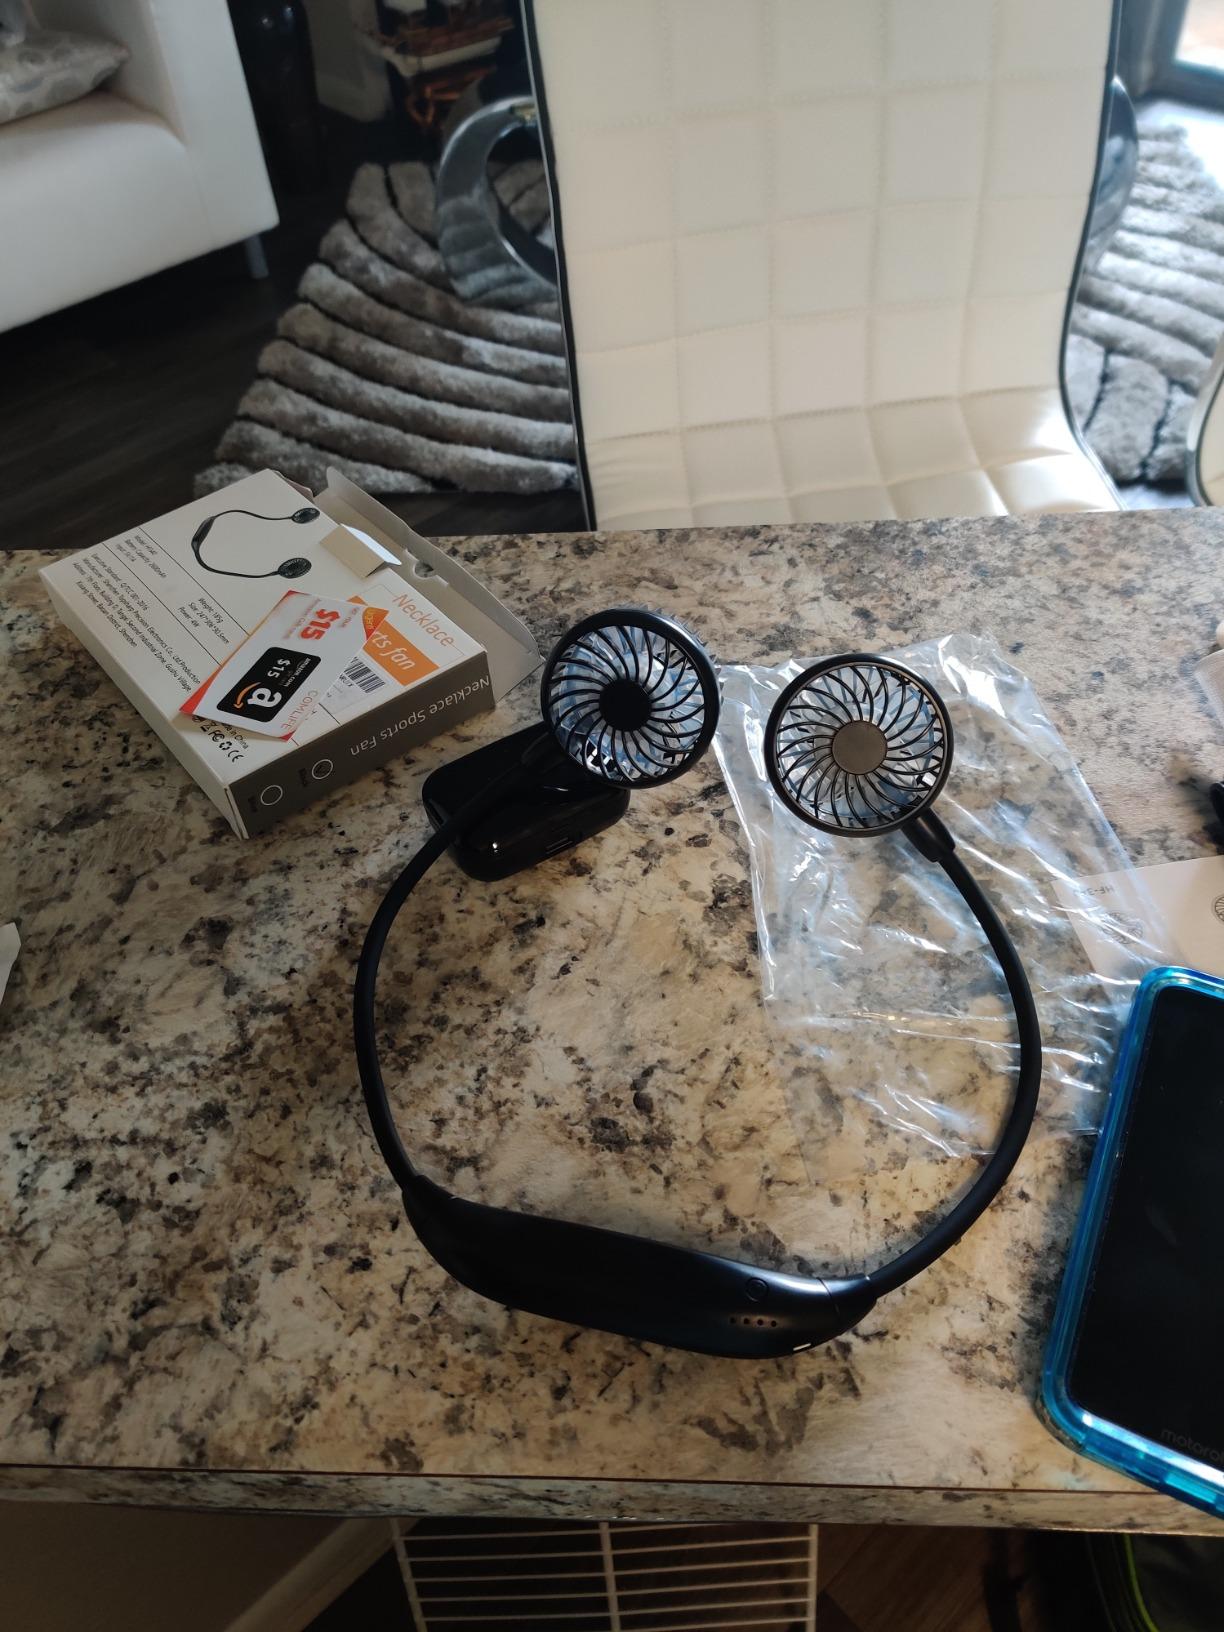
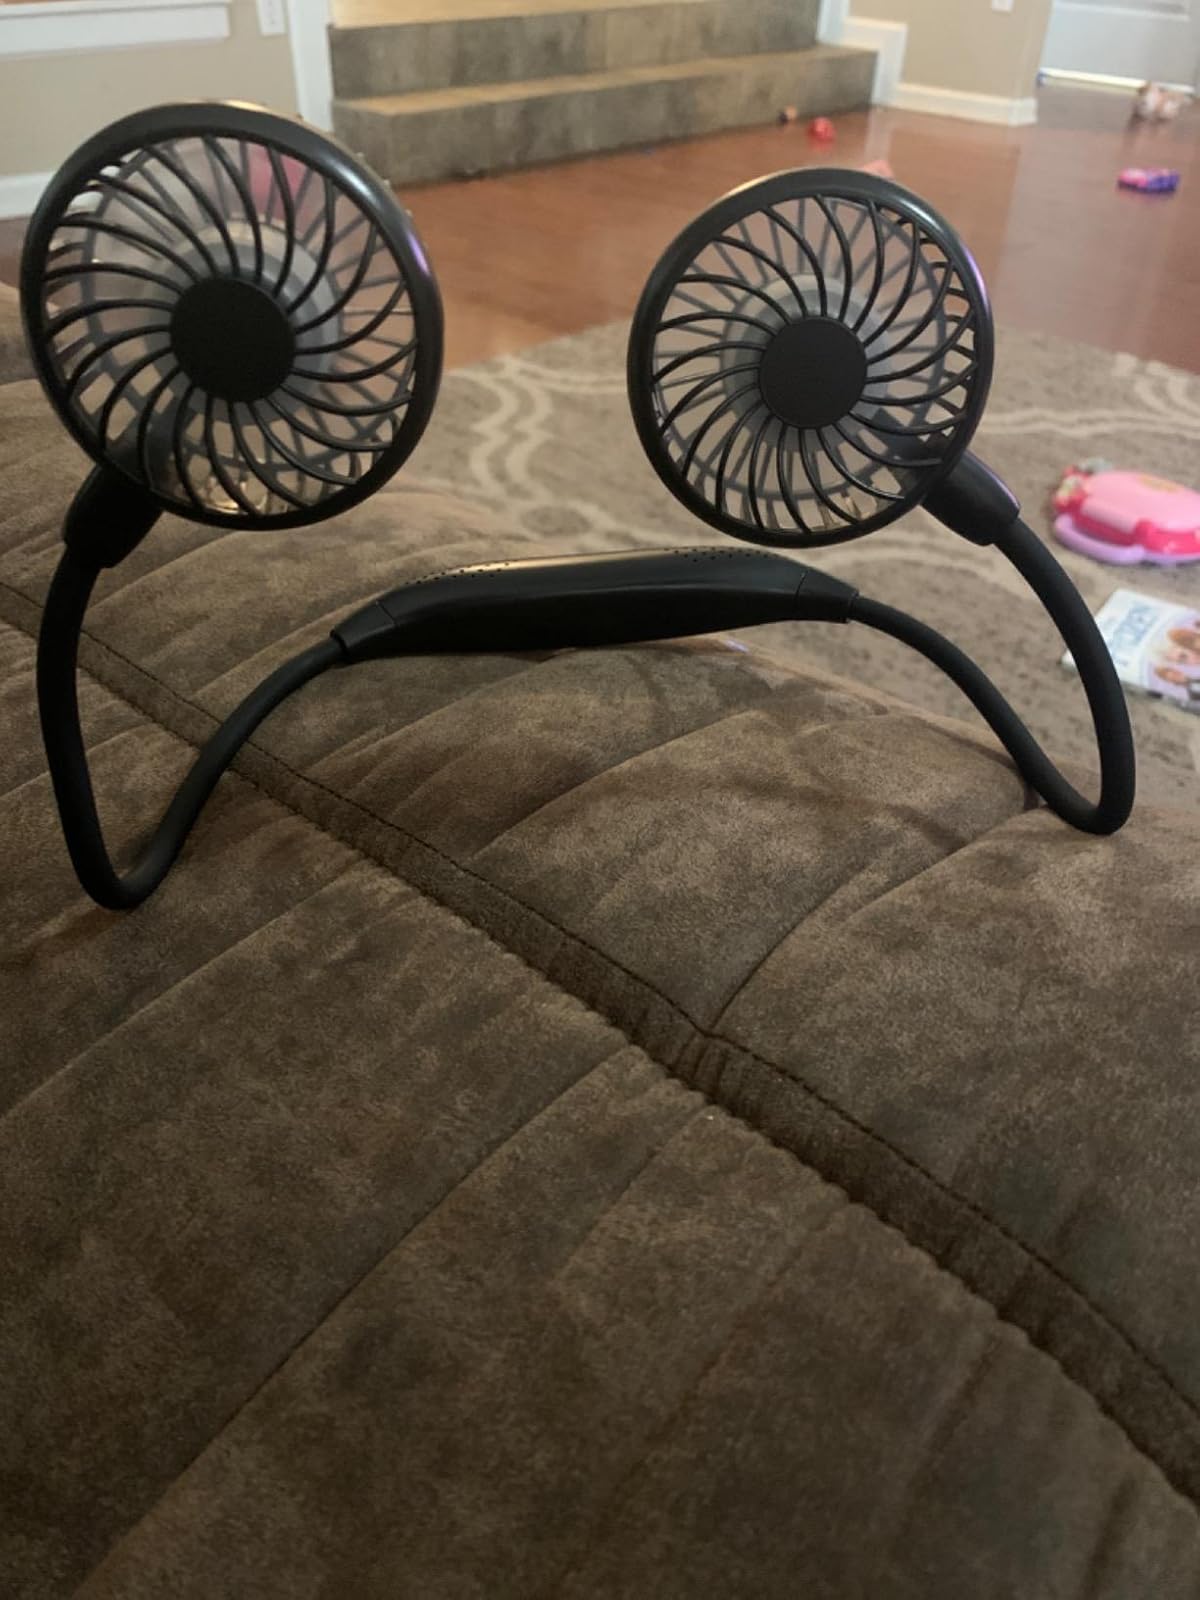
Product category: fan
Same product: yes